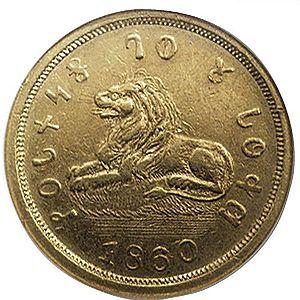
L’alphabet déséret est une réforme phonologique de l’orthographe de l’anglais développée au milieu du XIXᵉ siècle par le conseil des régents de l’Université de Deseret sous la direction de Brigham Young, deuxième président de l’Église de Jésus-Christ des saints des derniers jours.